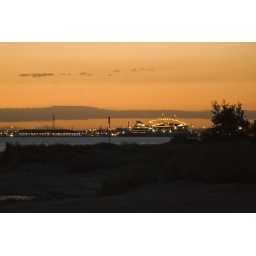
A little background... on the left is the Westgate bridge and just in front is the car carrier / ferry to Tasmania